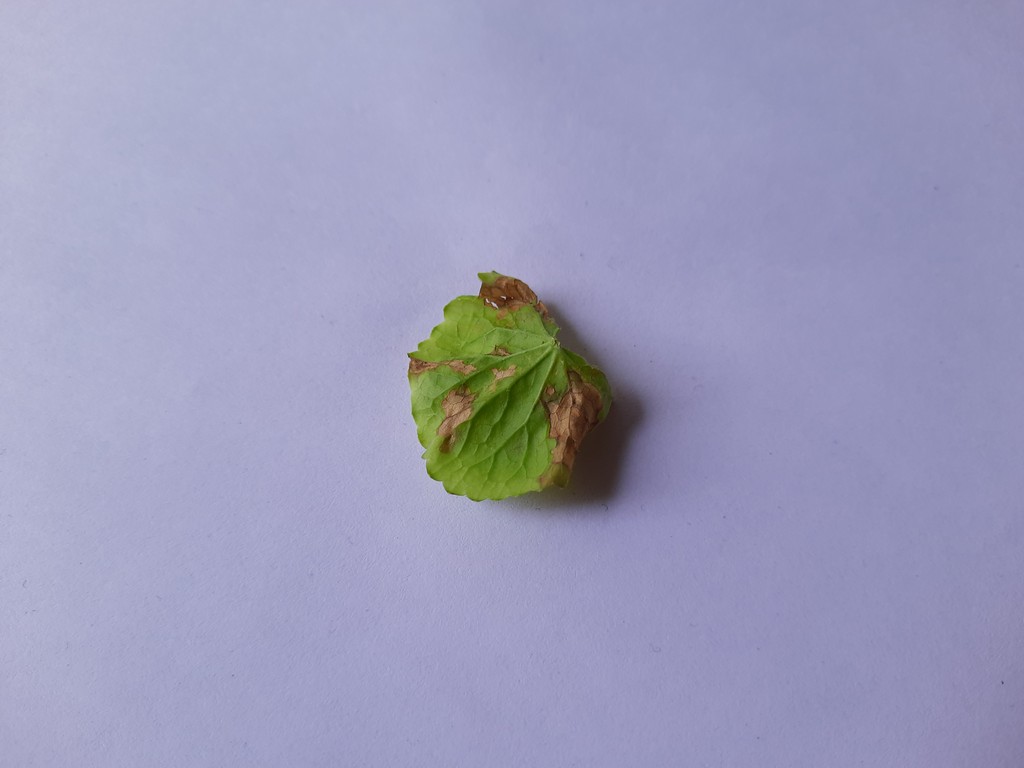
Label: Unhealthy